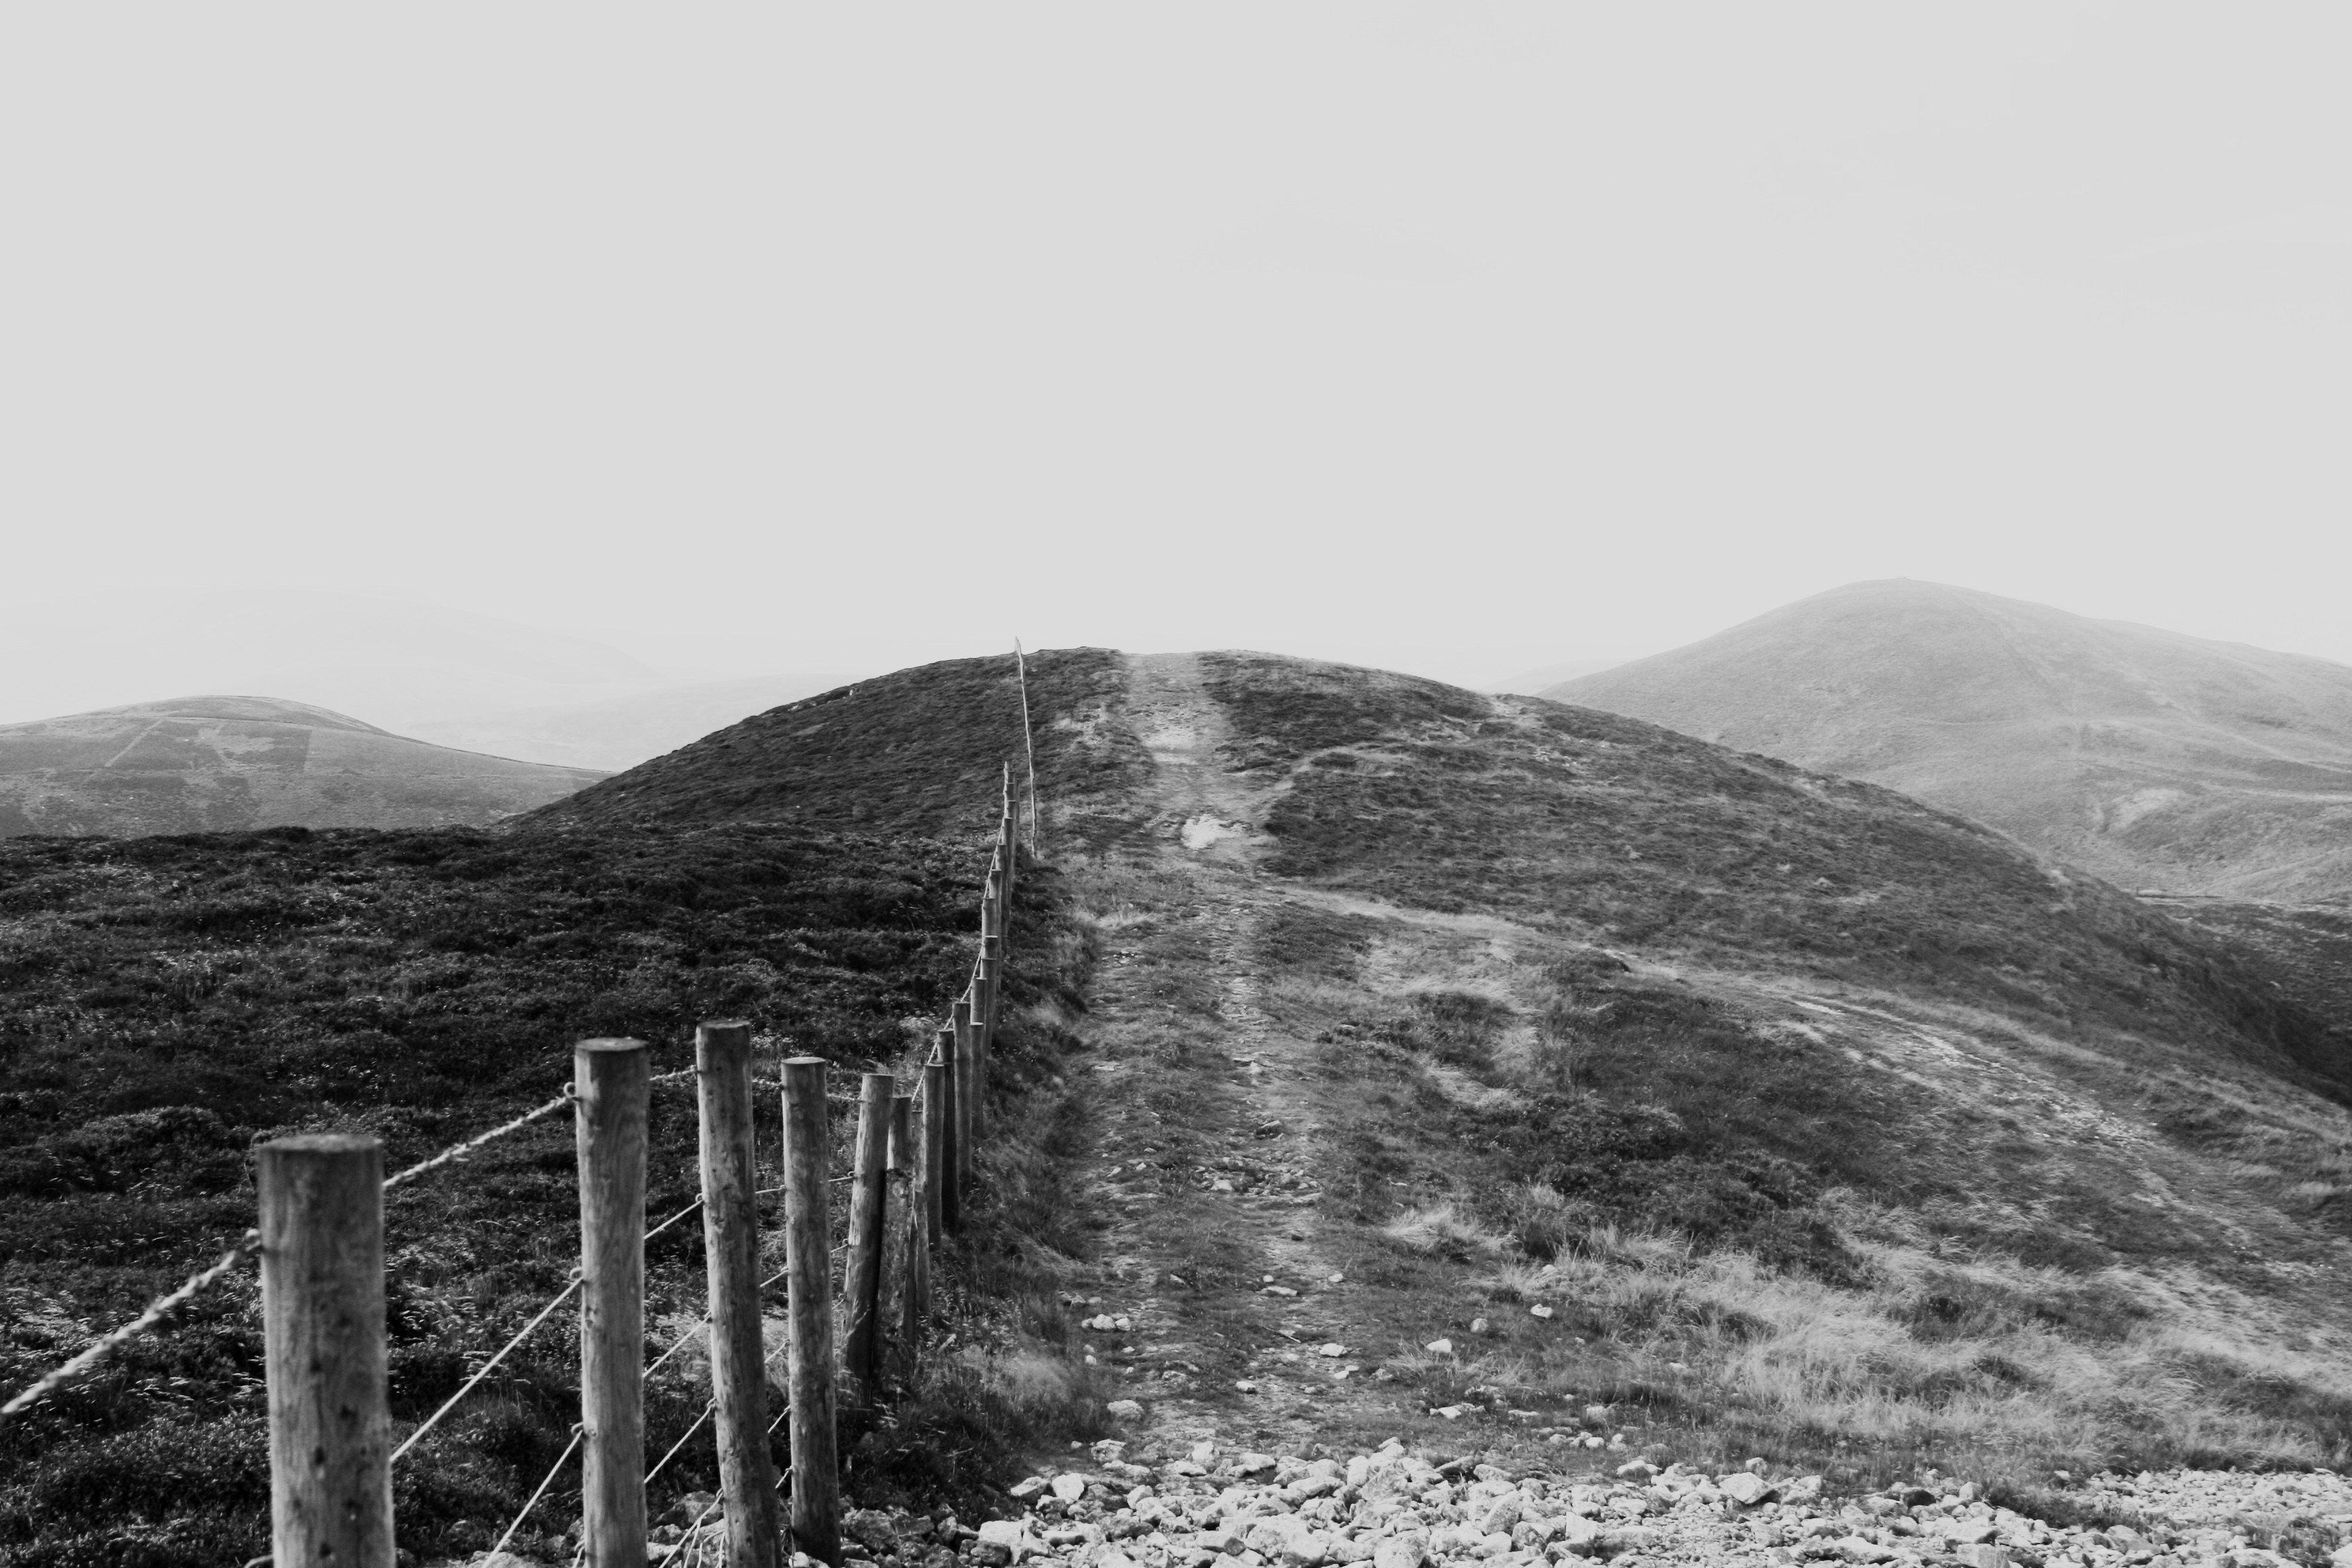
landscape, rock, horizon, mountain, fence, post, black and white, mist, hill, wire fence, monochrome, ridge, fell, monochrome photography, geographical feature, atmospheric phenomenon, mountainous landforms